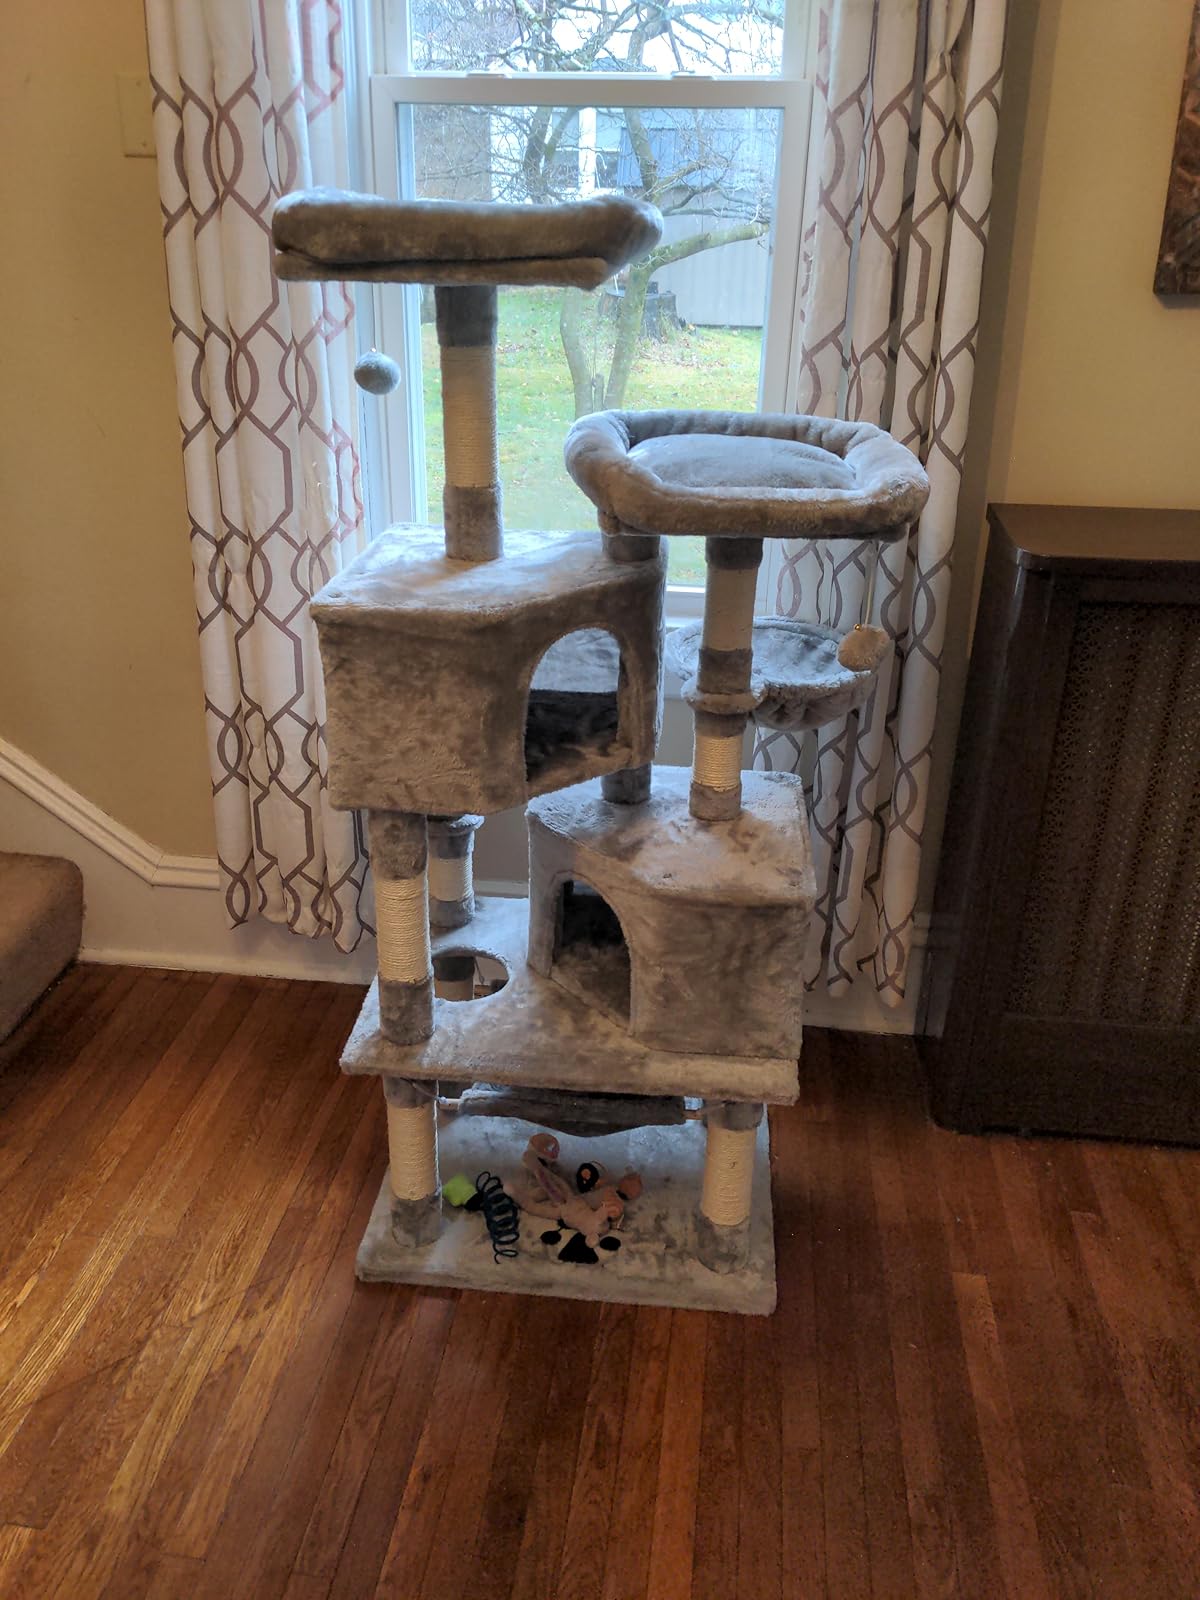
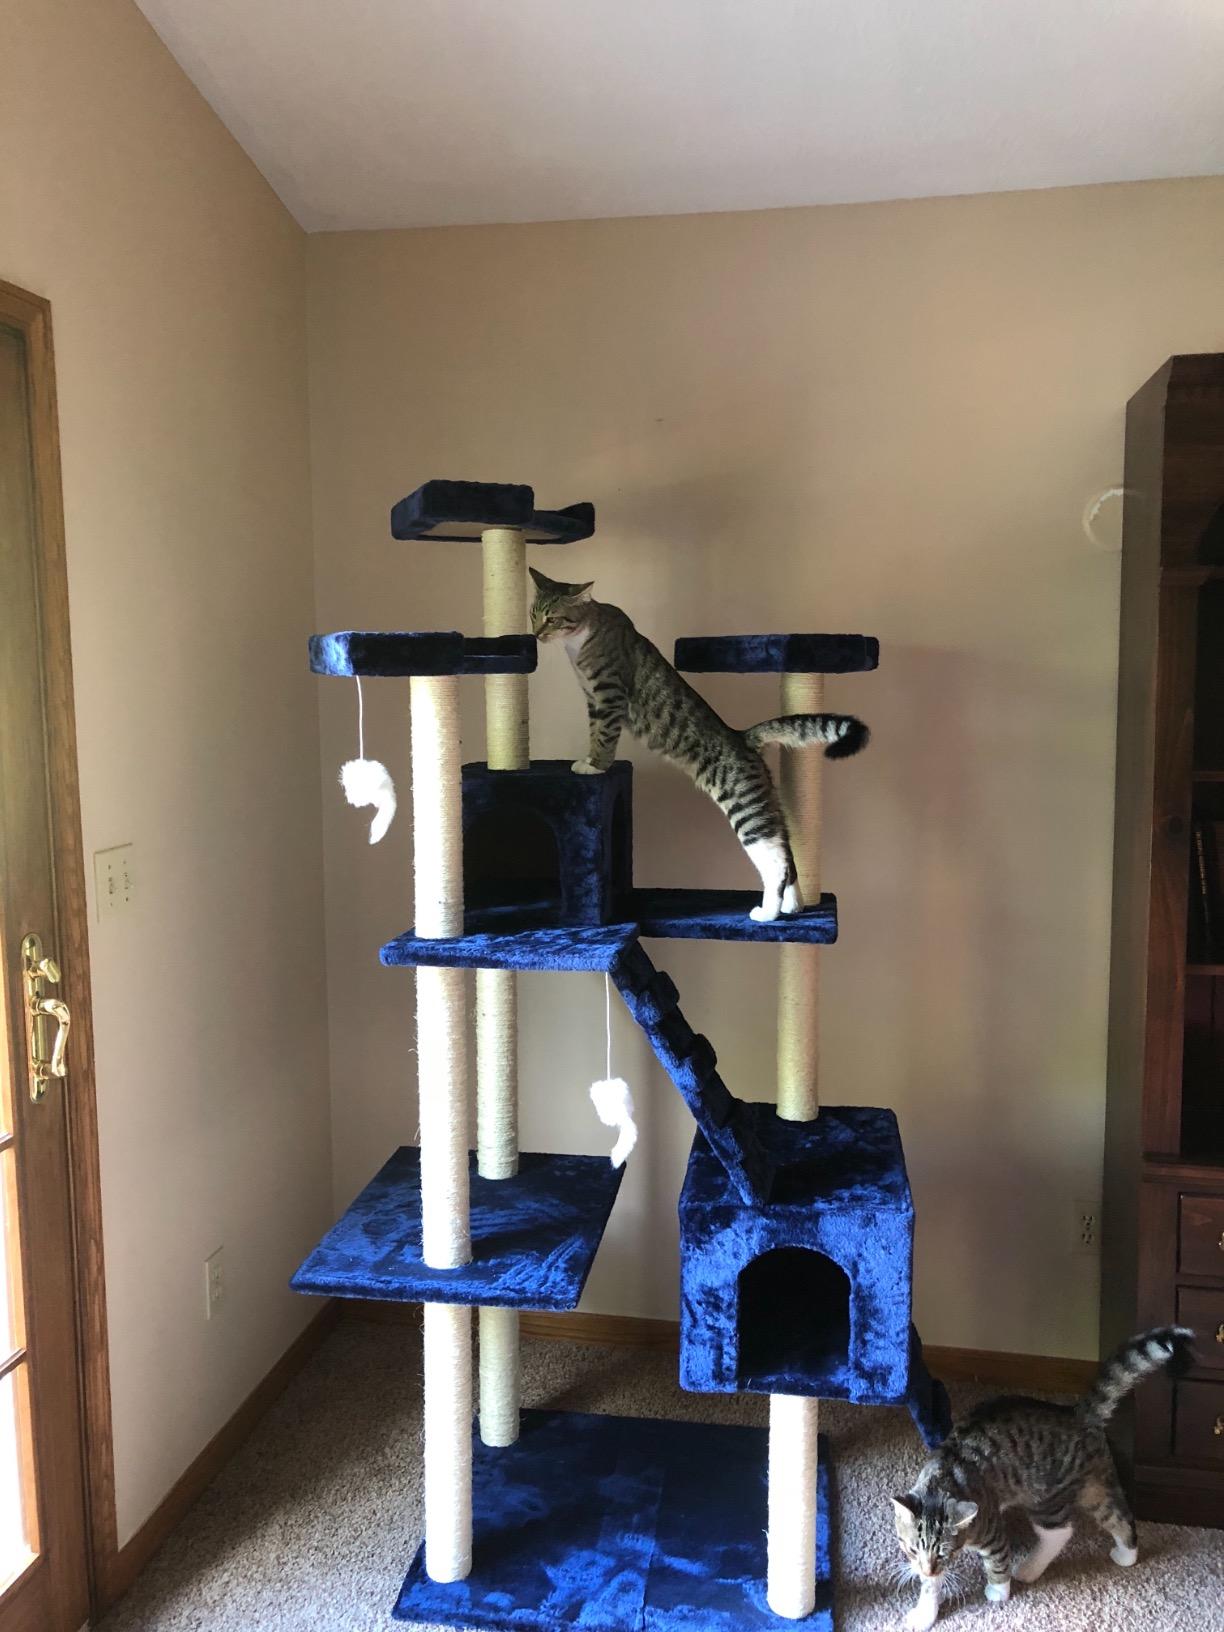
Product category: items_cat tree
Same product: no